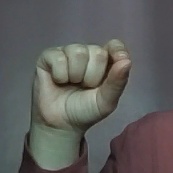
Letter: fa